ISO 3166-2:SX

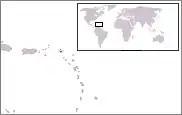
Location map for Saint-Martin.

ISO 3166-2:SX is the entry for Sint Maarten in ISO 3166-2, part of the ISO 3166 standard published by the International Organization for Standardization (ISO), which defines codes for the names of the principal subdivisions (e.g., provinces or states) of all countries coded in ISO 3166-1.